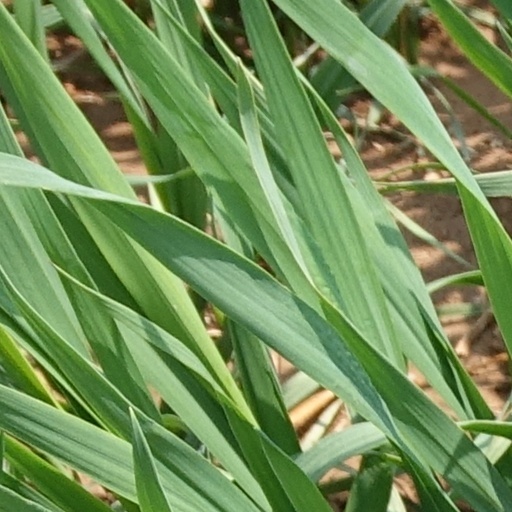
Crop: wheat